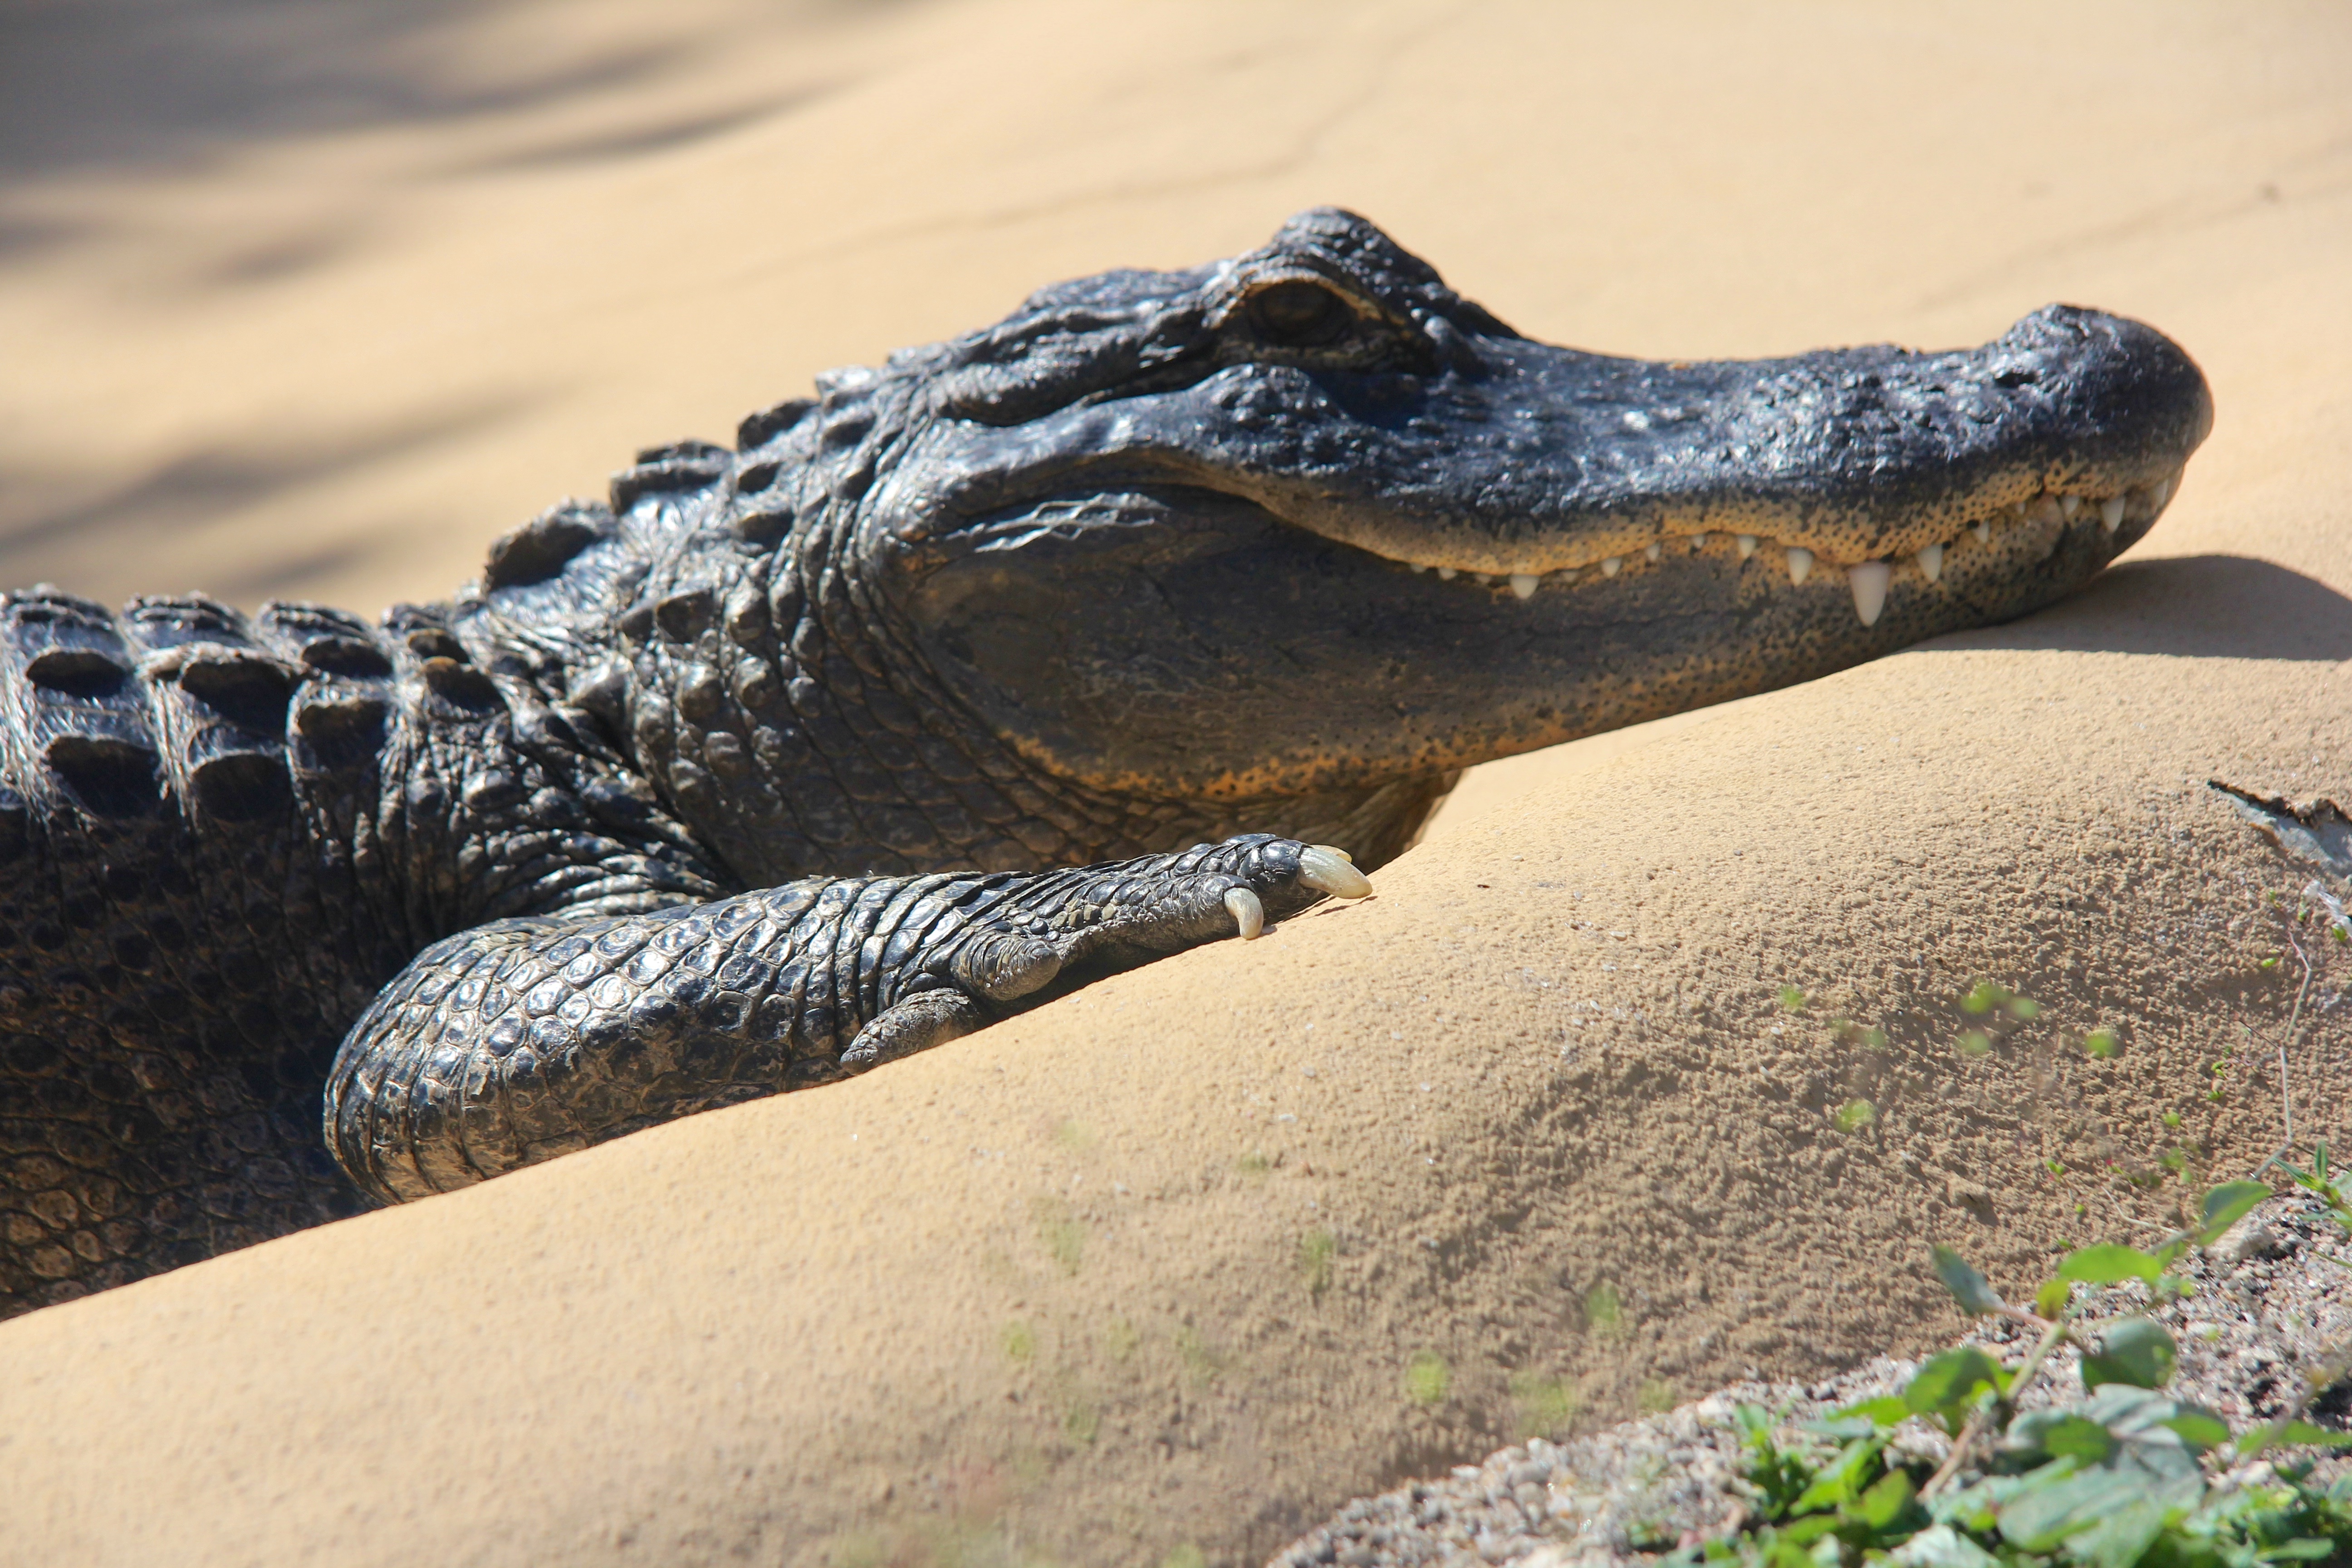
wildlife, reptile, fauna, crocodile, alligator, vertebrate, crocodilia, american alligator, nile crocodile